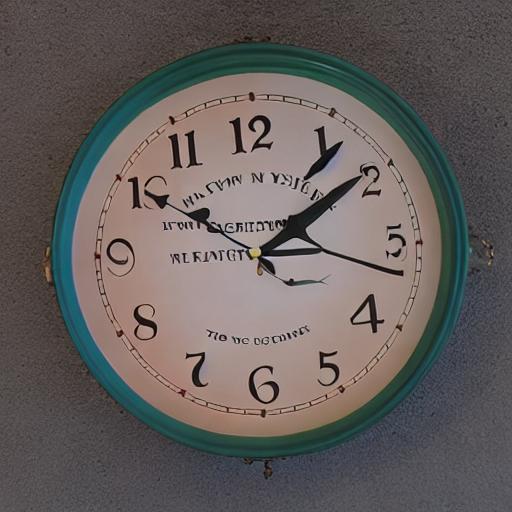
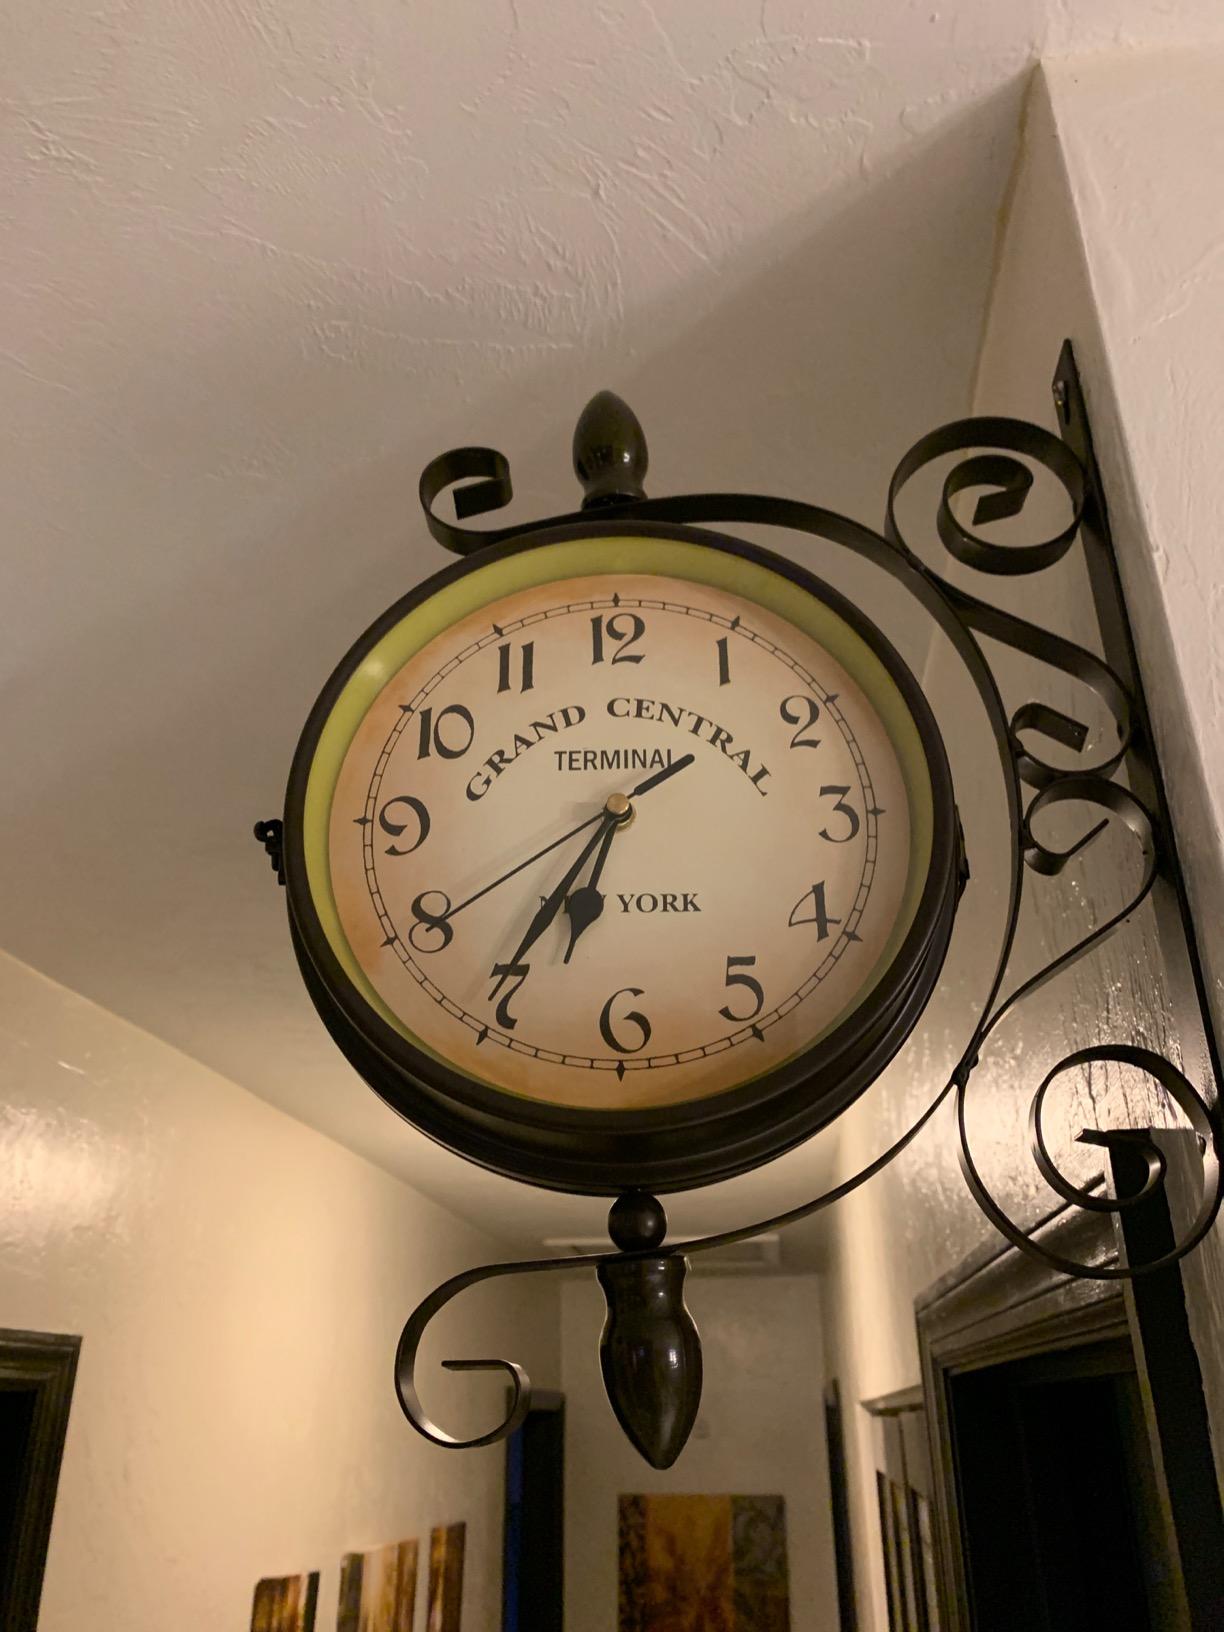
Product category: clock
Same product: no